Question: Please indicate a possible affordance area of the baseball bat that can be used for holding
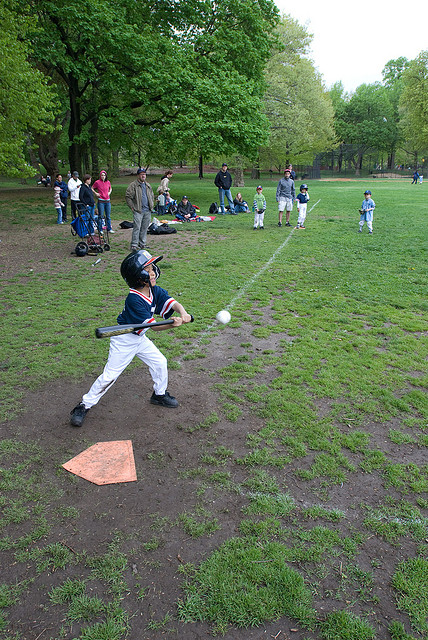
Answer: [149.5, 311.5, 184.5, 333.5]